Claudius Ash

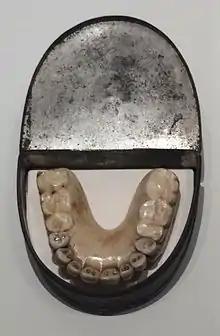
Dentures with Waterloo Teeth

Claudius Ash followed his father into the profession of silversmithing and goldsmithing in the firm of Ash & Sons, 64 St James’s Street, Westminster. In about 1820 he was asked to apply his craftsmanship to making a set of dentures. Up to this time, the majority of false teeth were made from hippopotamus or walrus ivory that was prone to discolouring, or from human teeth extracted from dead bodies, including battlefield casualties (thus known as ‘Waterloo teeth’). Ash’s teeth, made of porcelain mounted on gold plates, with gold springs and swivels, were considered superior both aesthetically and functionally and laid the foundation of his new enterprise as Britain’s foremost manufacturer of dentures and dental appliances. Originally based in Broad Street (now Broadwick Street), London, the business expanded rapidly and by the mid-nineteenth century Claudius Ash dentures and dental equipment dominated the European market. Claudius Ash & Sons became an international company, in 1924 merging with de Trey & Company to form the Amalgamated Dental Company; it is now a division of Plandent Limited.